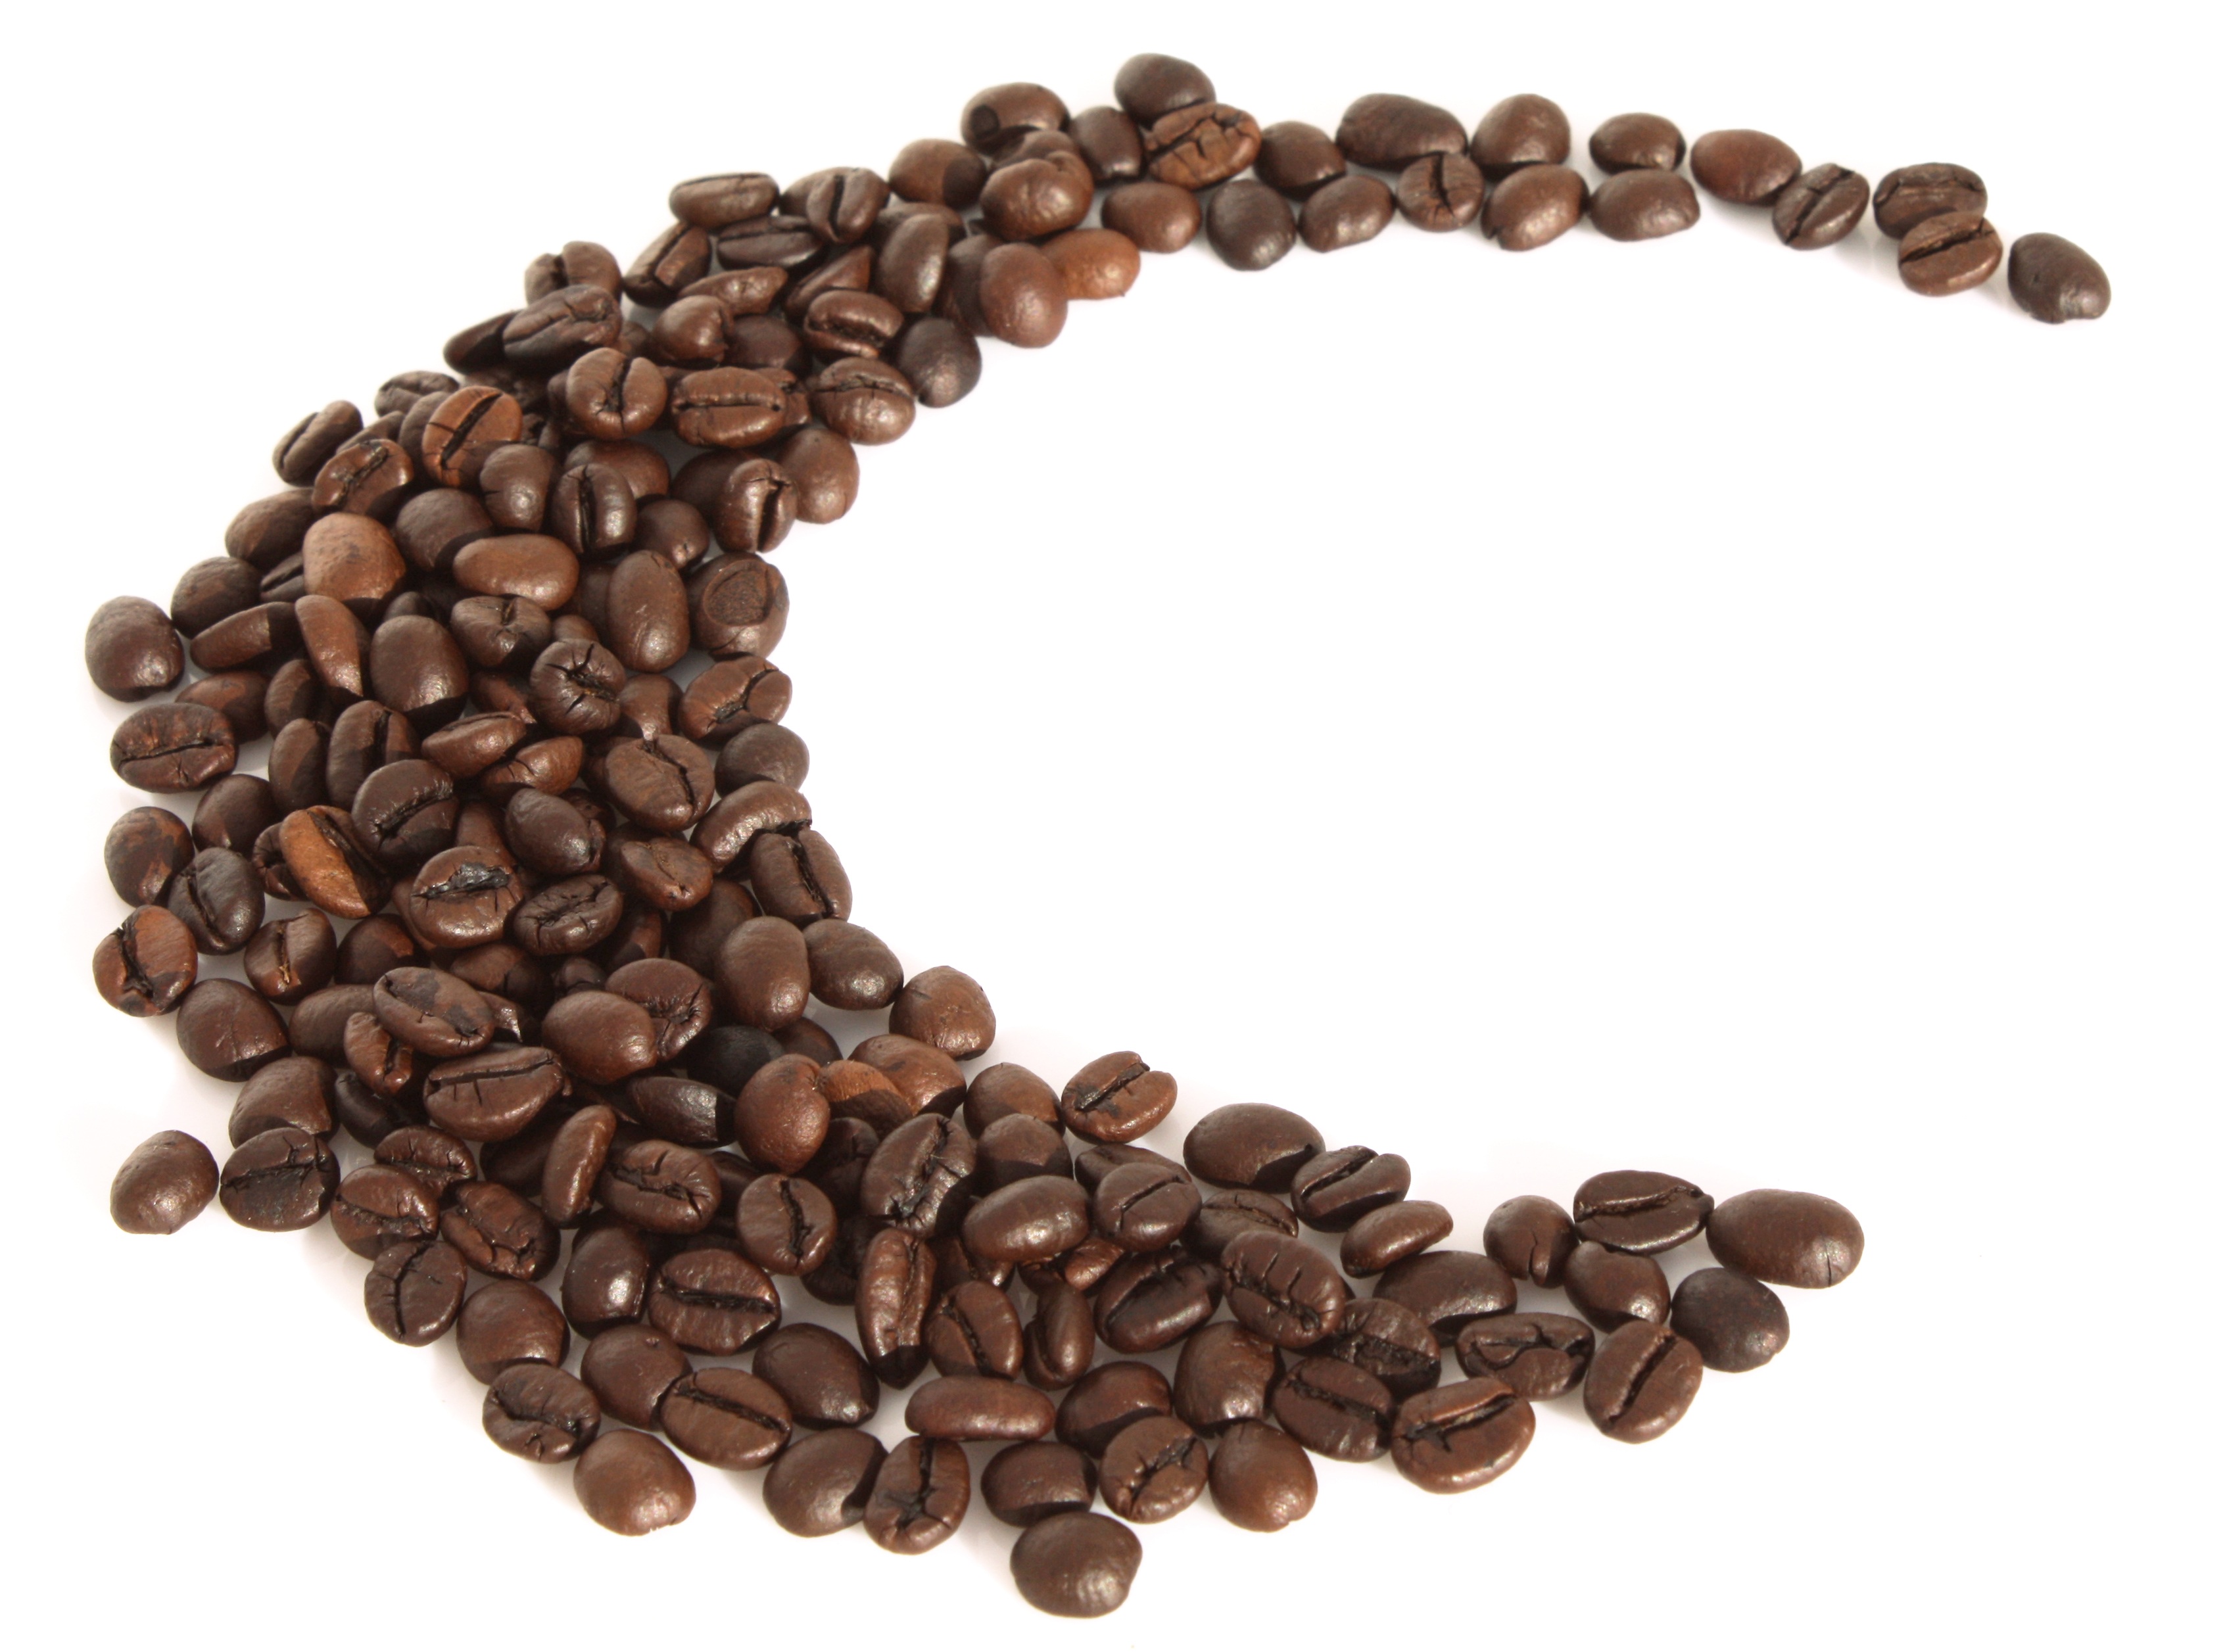
coffee, cup, produce, brown, drink, caffeine, coffee beans